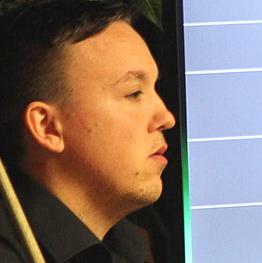
Age: 26